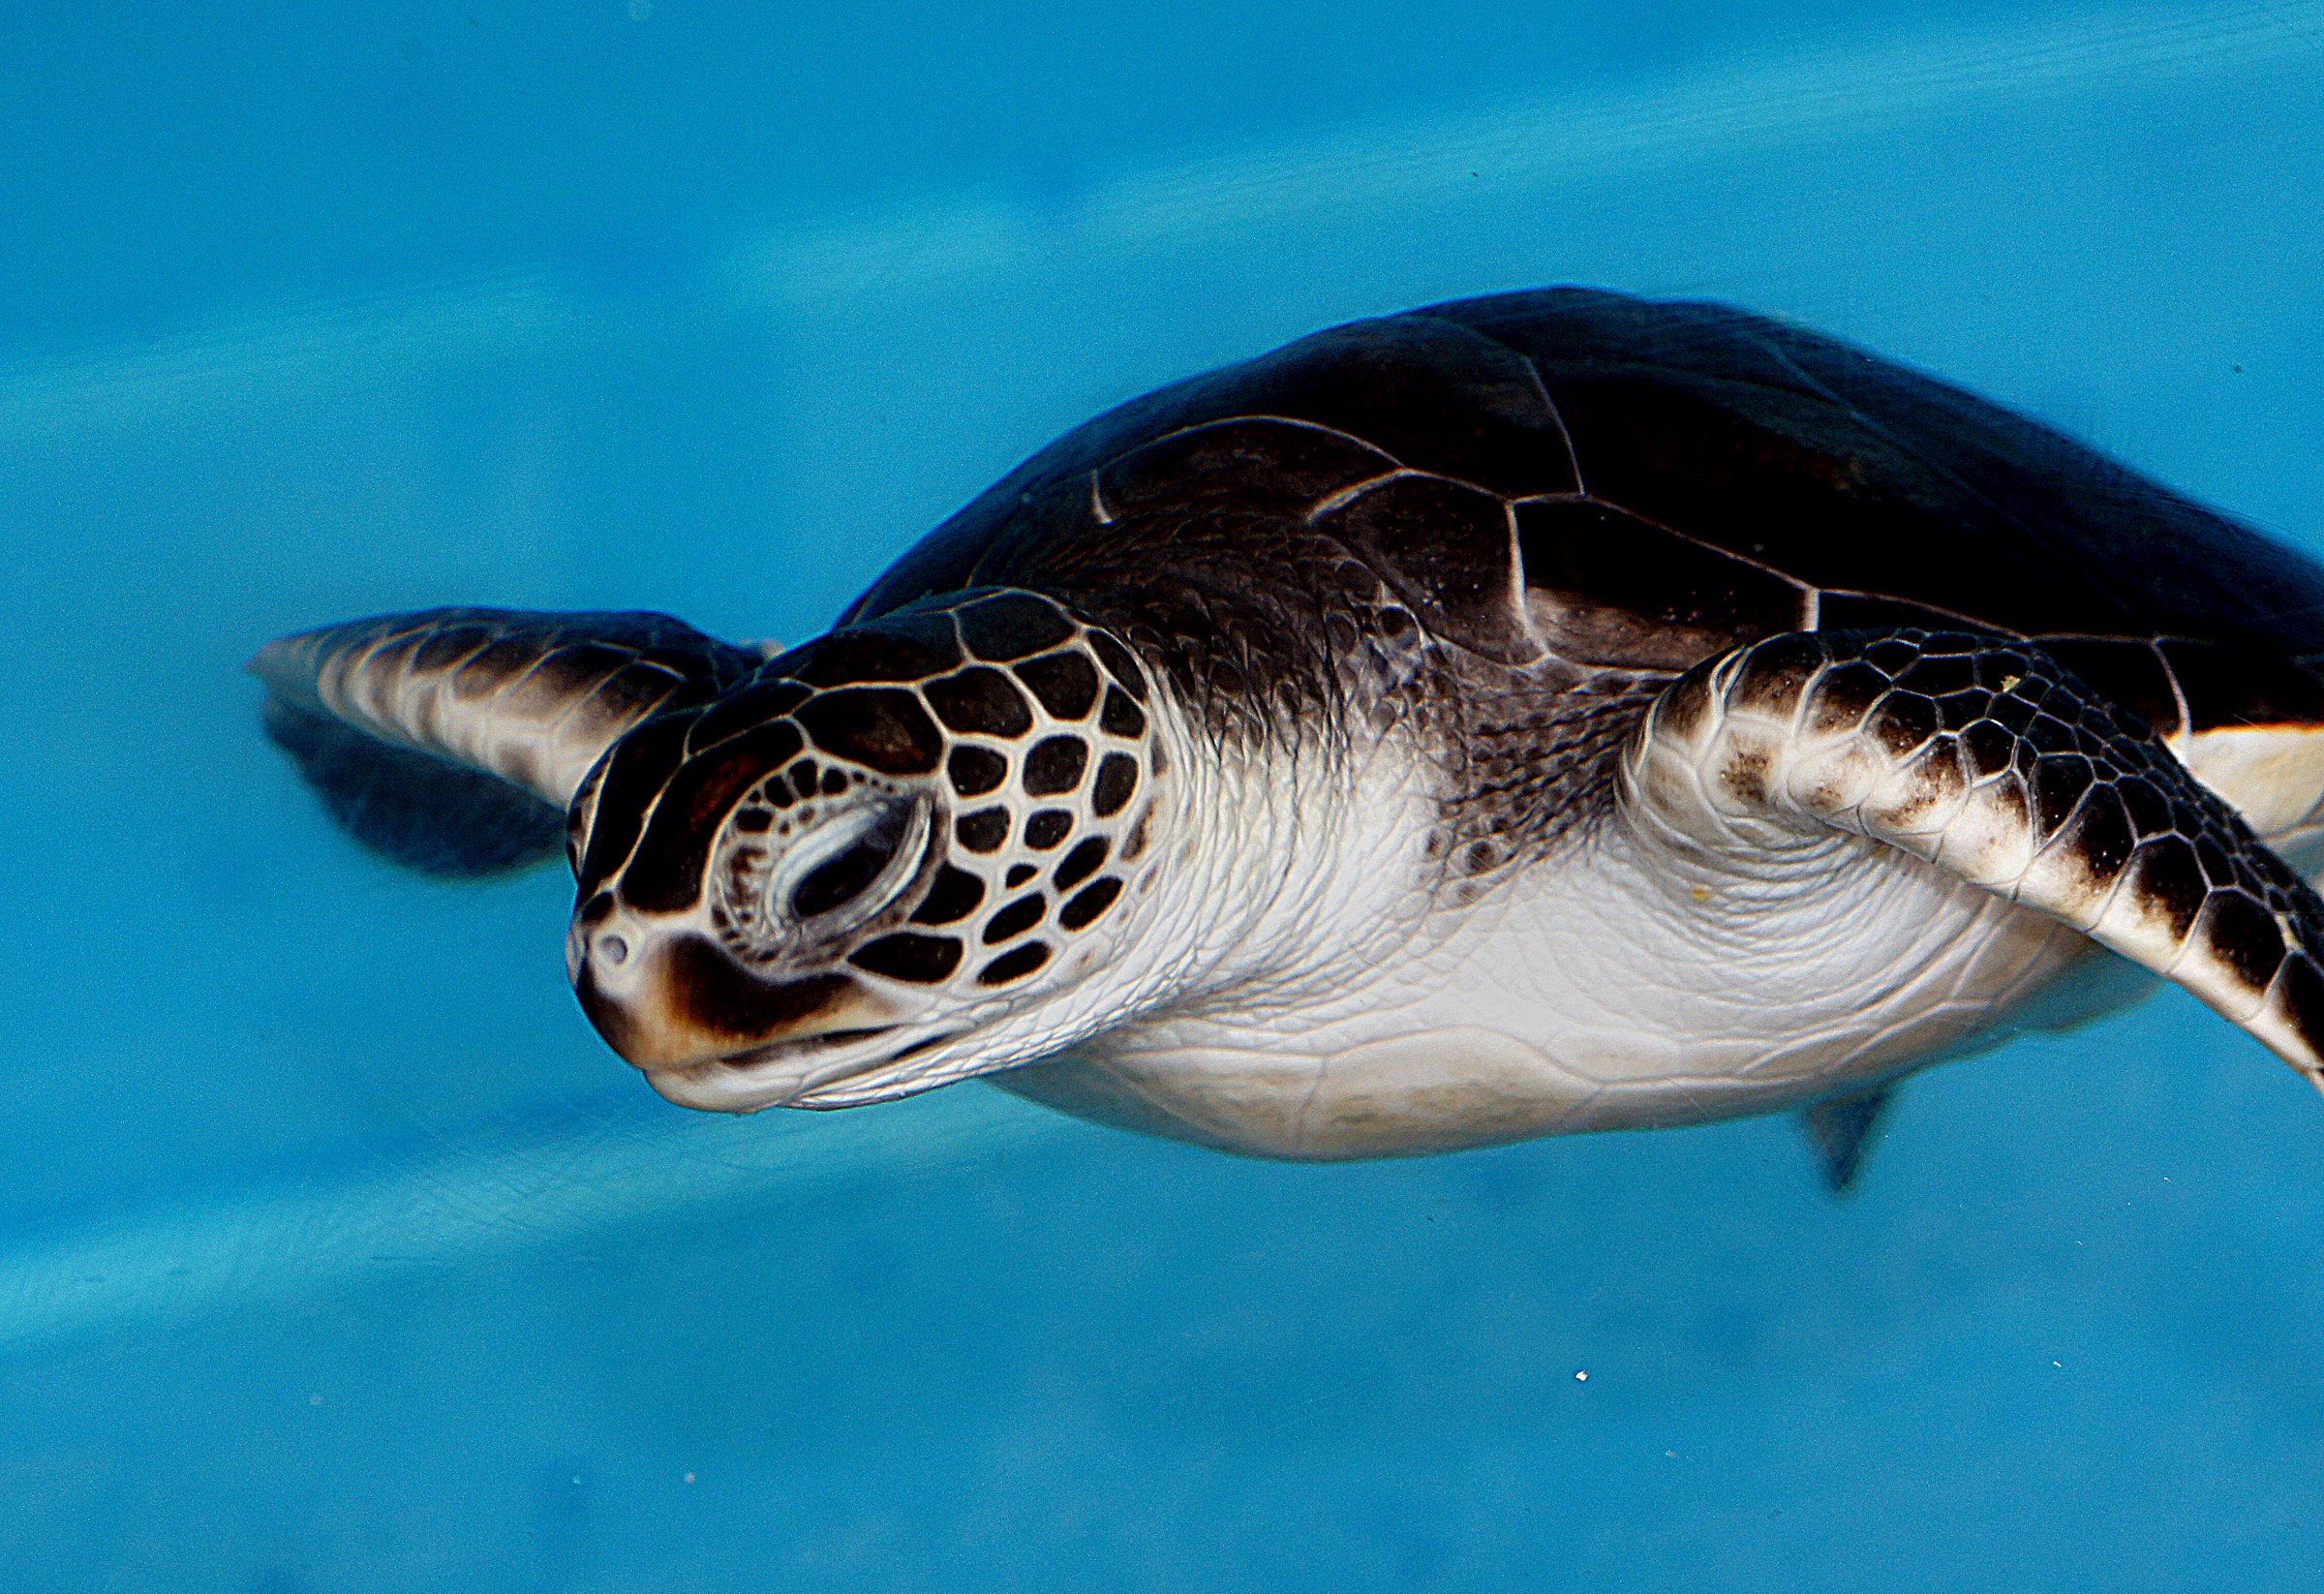
sea, underwater, biology, turtle, sea turtle, reptile, fish, fauna, aquarium, marinelife, marine, maui, sonyalpha, pacificisland, pacificislands, sonydslra580, tamron18270mmpzd, mauioceancenter, greenseaturtles, marineturtles, loggerhead, marine biology